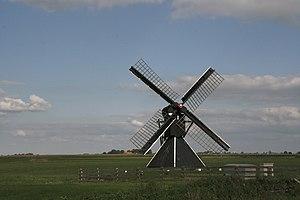
Cet article recense les moulins à vent de la province de Frise, aux Pays-Bas.